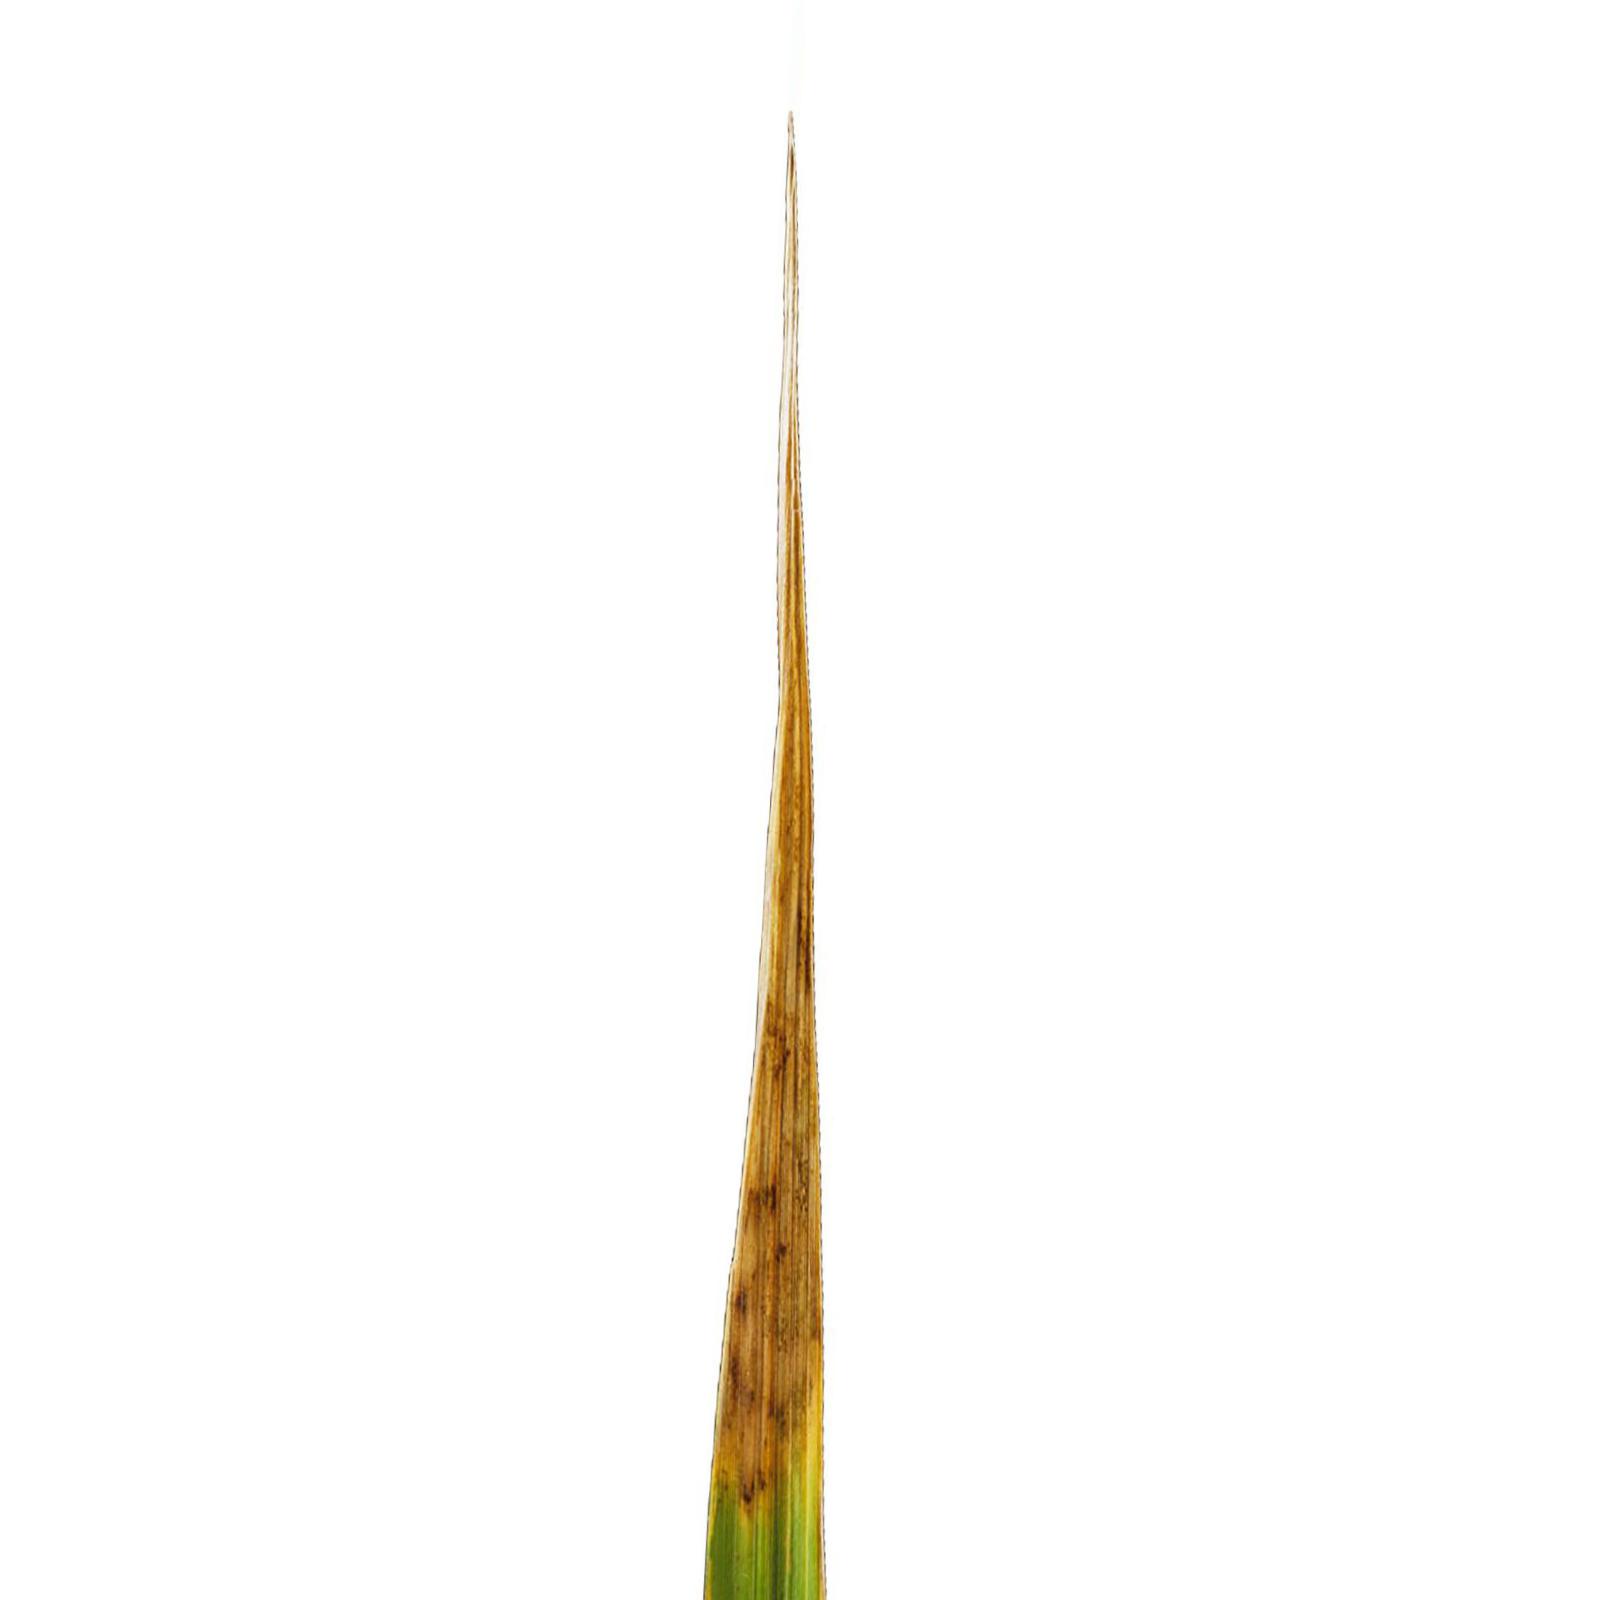
Nhãn: Bệnh Cháy lá ( Leaf scald )